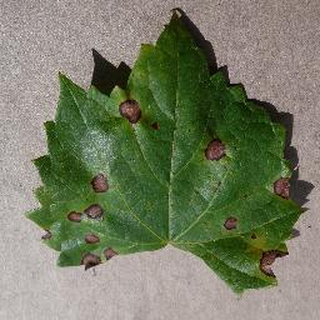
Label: grape_black_rot